Fondation Louis-de-Broglie

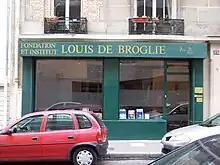
Institut Louis-de-Broglie

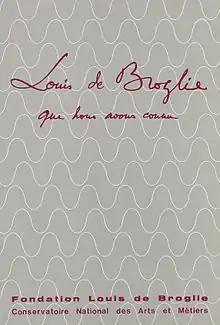
Fondation Louis de Boglie - Archives Philippe Binant

The Fondation Louis-de-Broglie is a French foundation for research into physics. The foundation is located at the French Academy of Sciences in Paris.